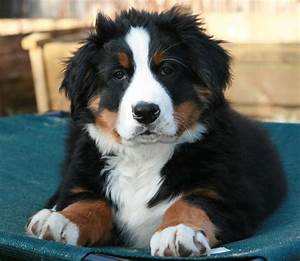
Label: dog